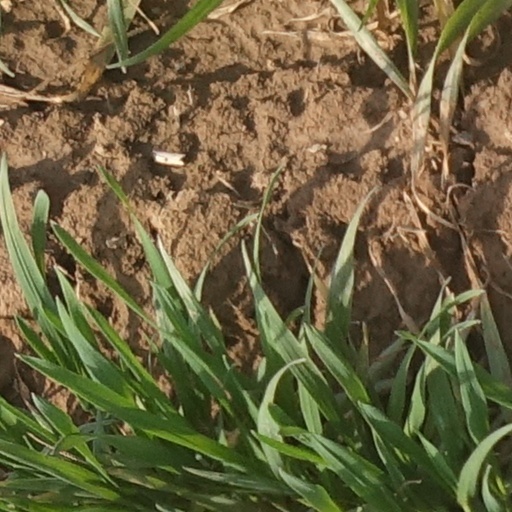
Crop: wheat